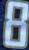
Number: 8